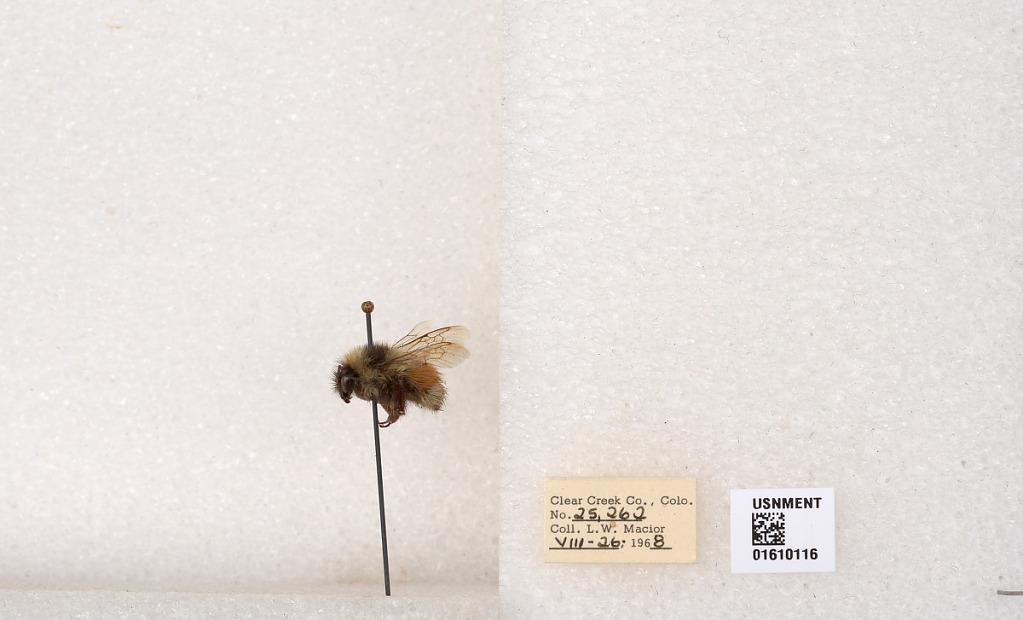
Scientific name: Bombus (Pyrobombus) sylvicola Kirby
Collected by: L. Macior
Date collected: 1968-7-26
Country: United States
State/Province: Colorado
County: Clear Creek
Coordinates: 39.6891, -105.644